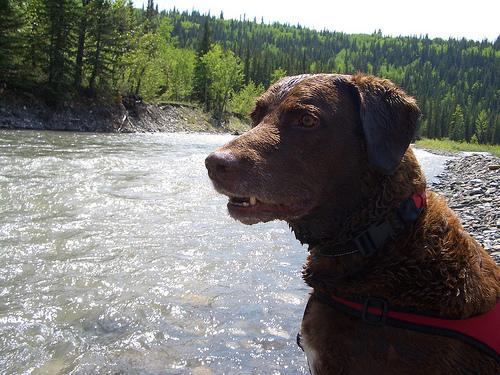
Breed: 215-n000075-Chesapeake_Bay_retriever